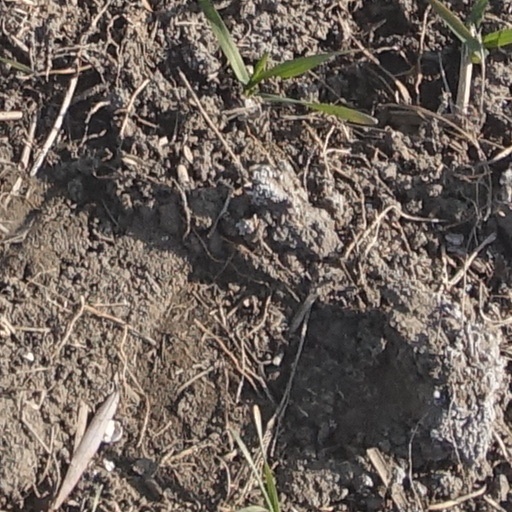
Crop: wheat